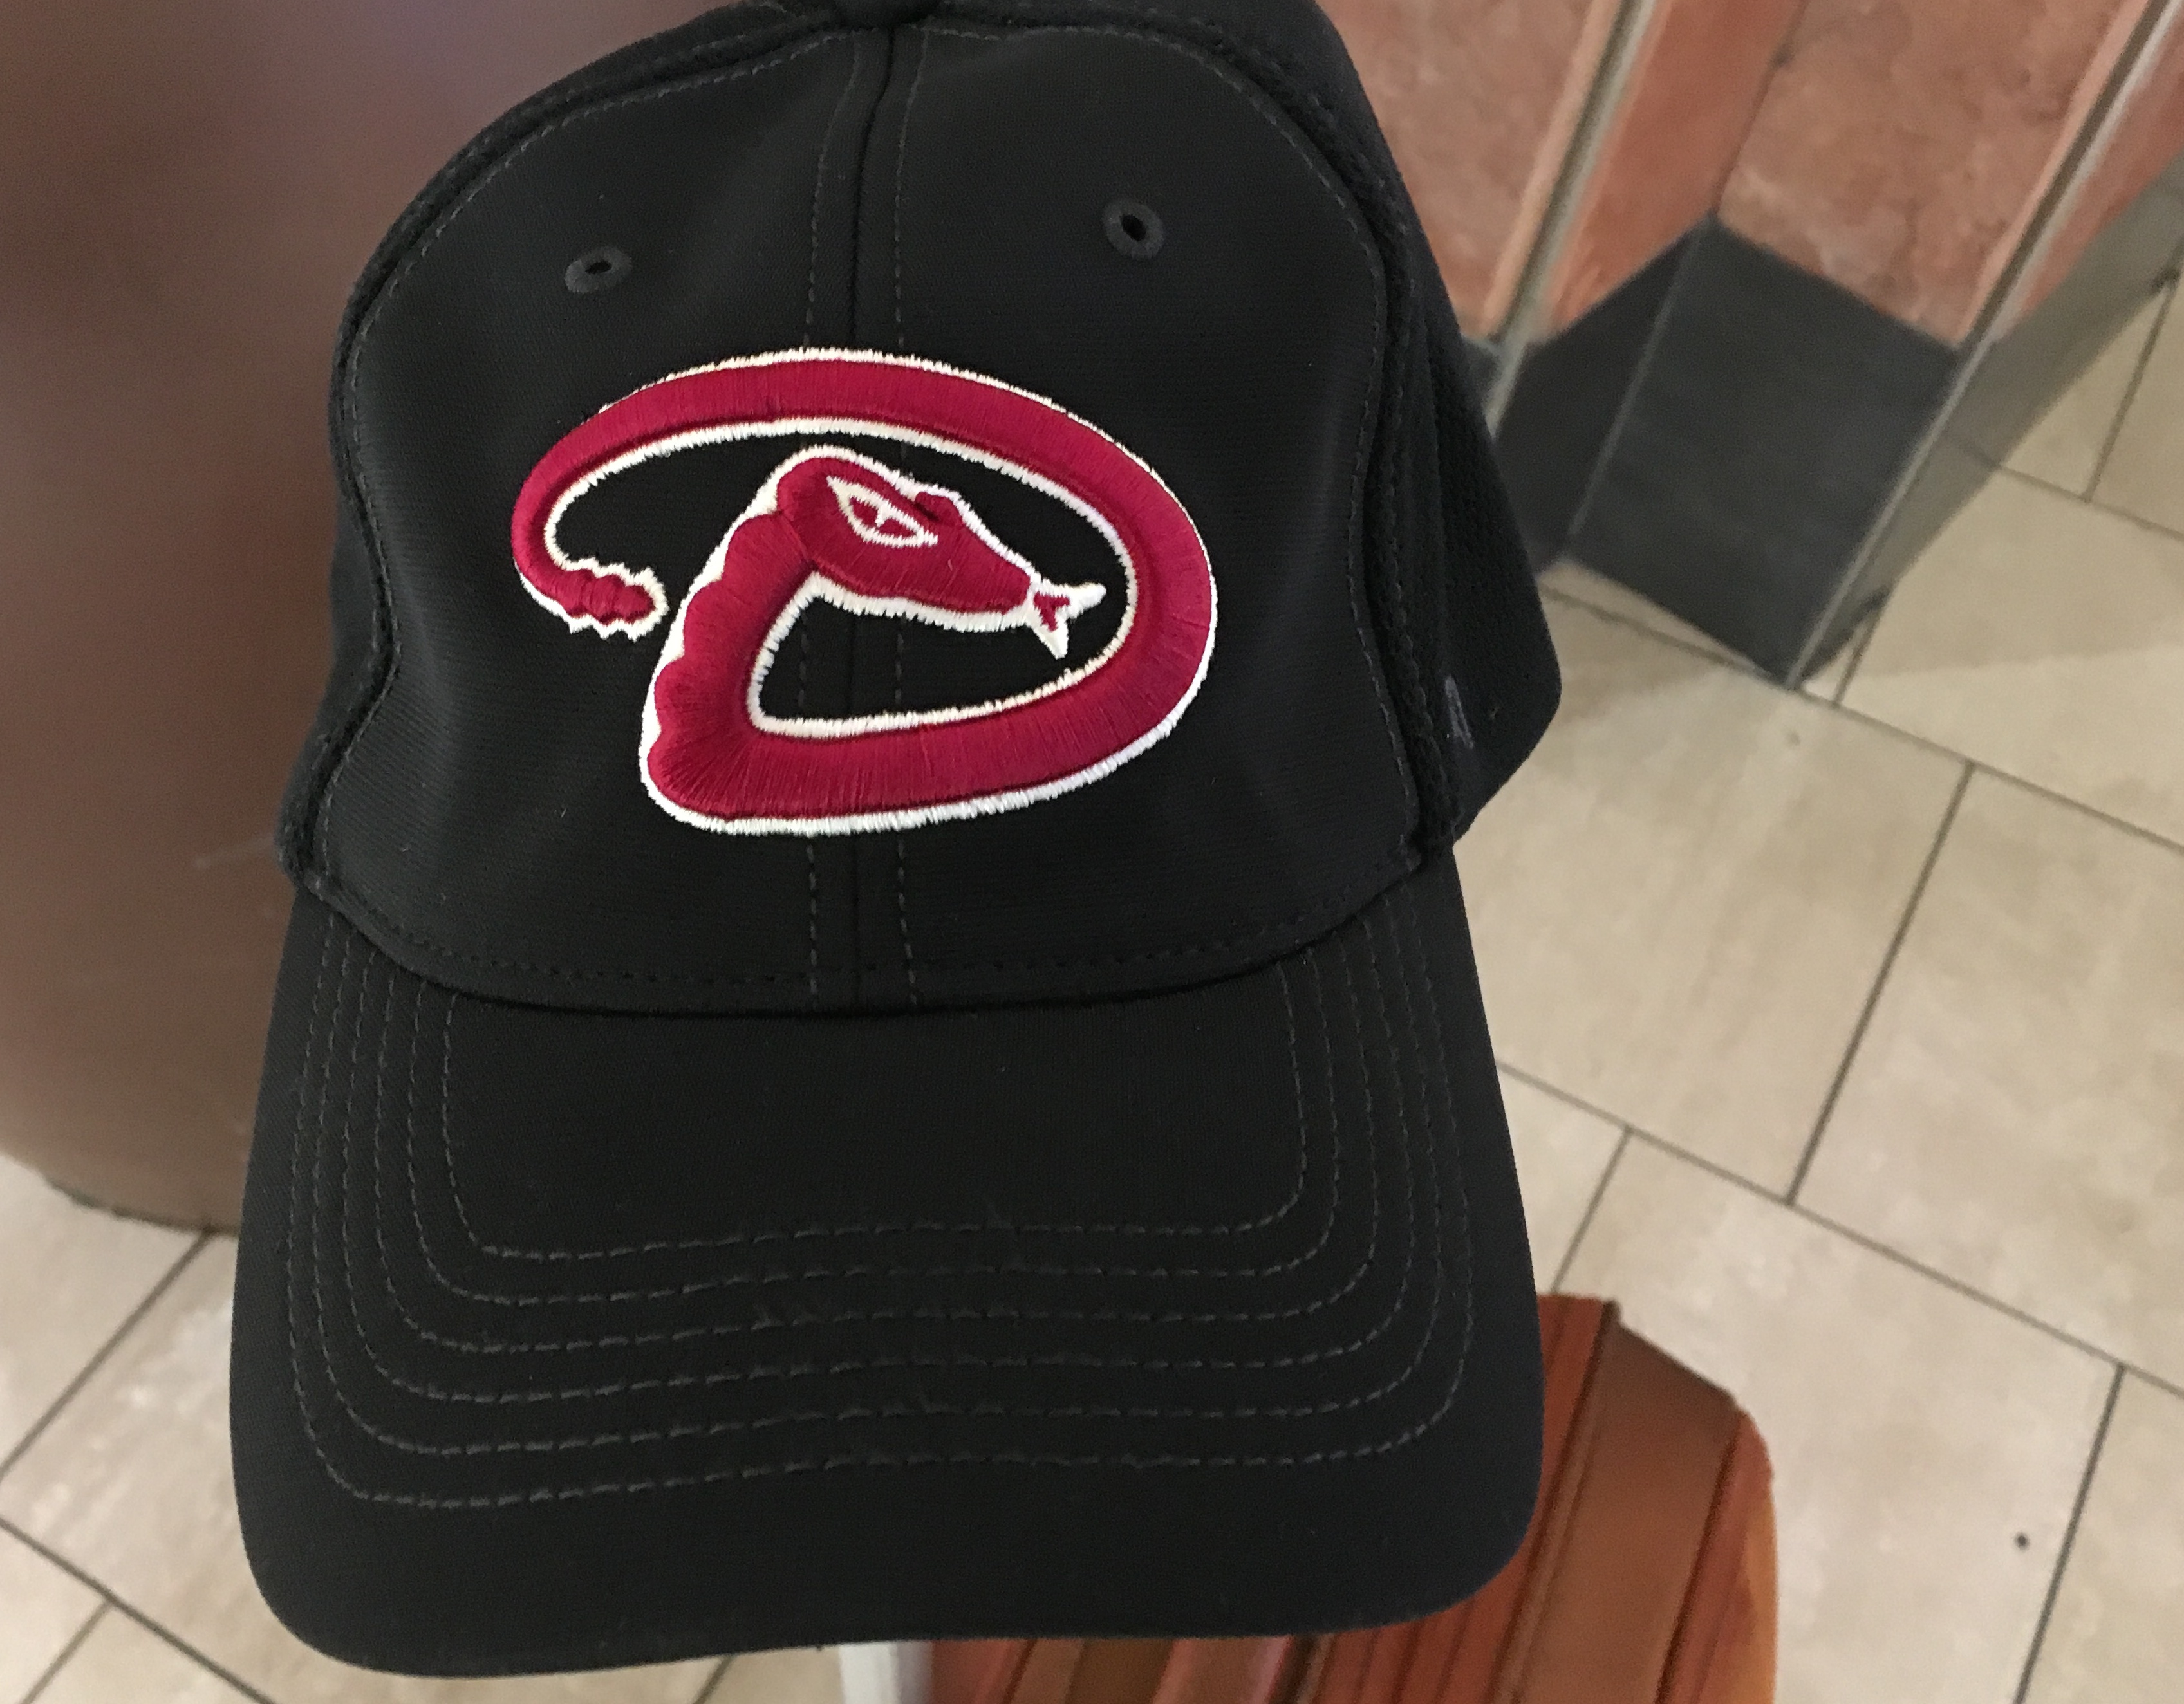
hat, clothing, headgear, baseball cap, cap